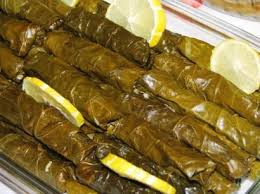
Yemek: yaprak_sarma